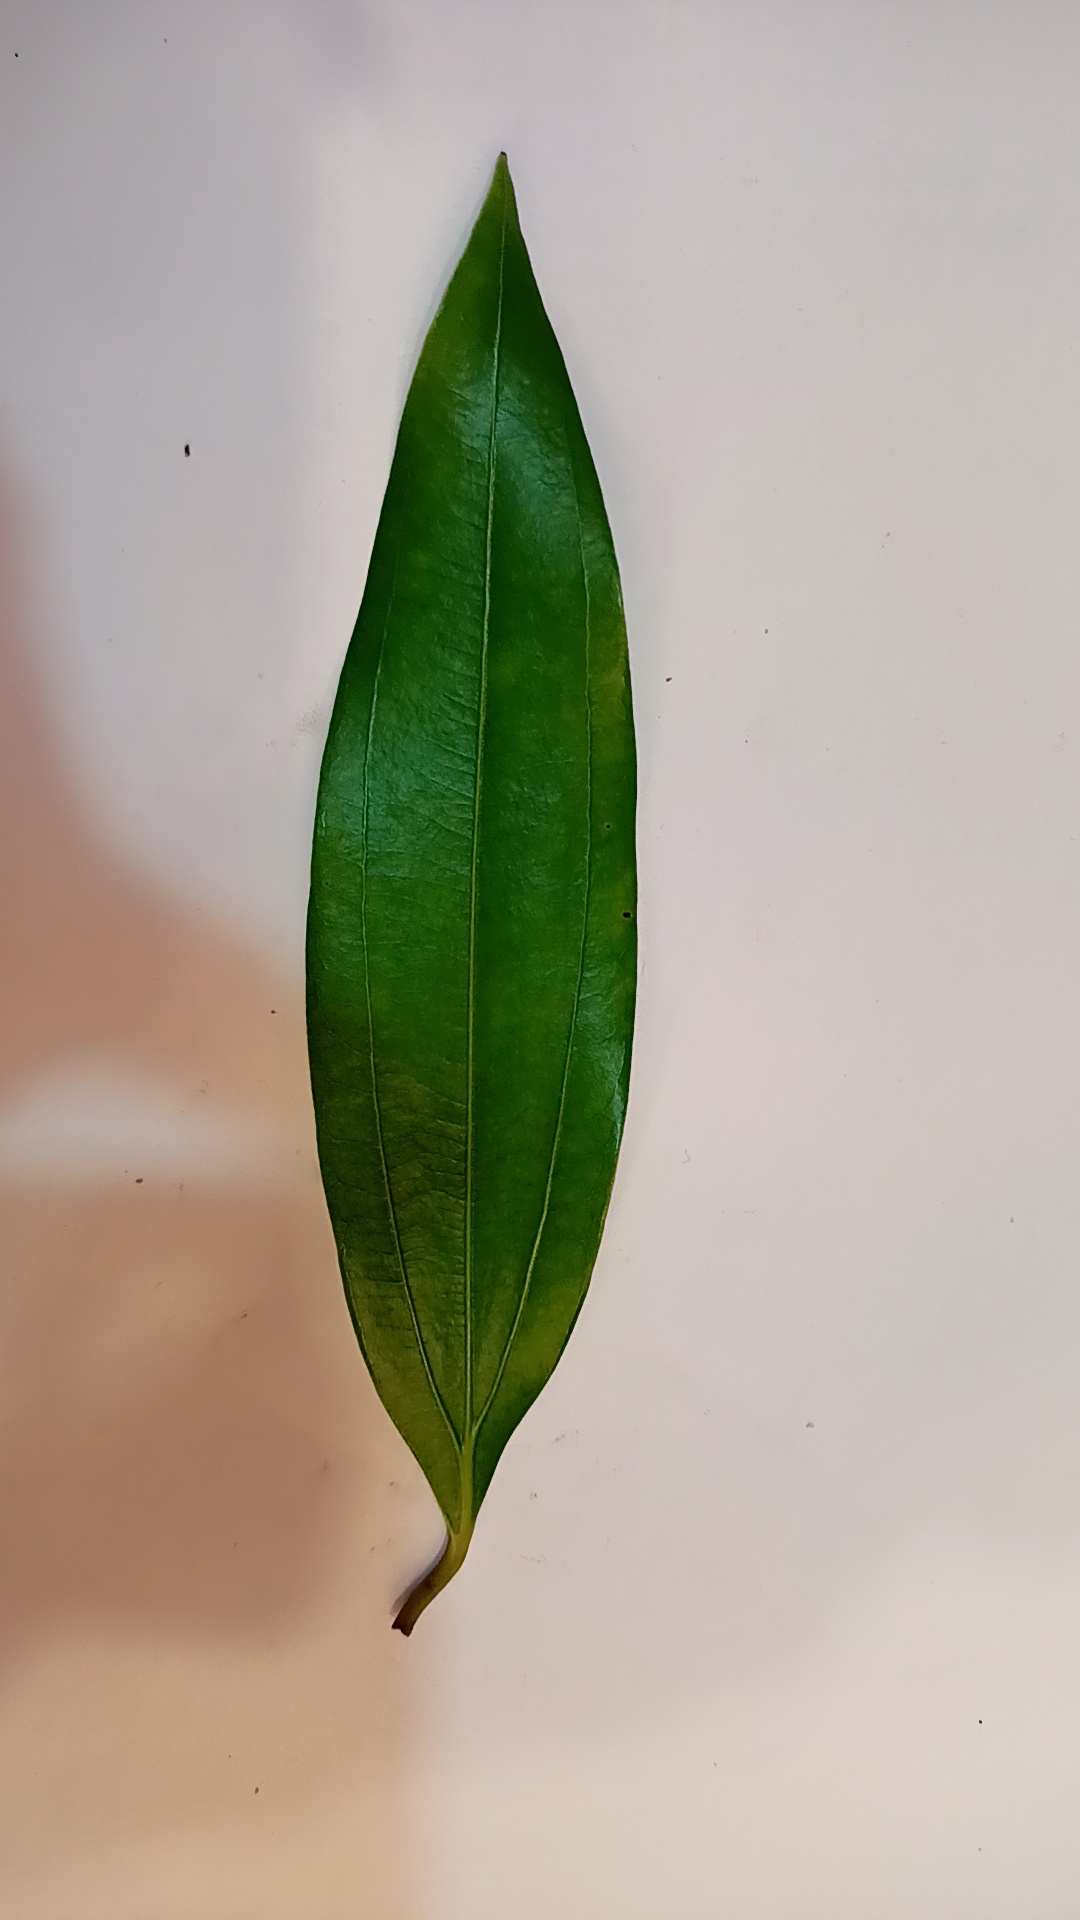
Label: Healthy